2010 Boise State Broncos football team

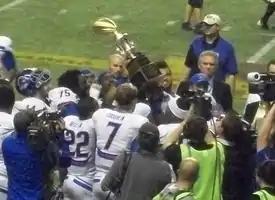
Boise State players celebrate with the Governor's Trophy

For his record-breaking performance Kellen Moore was named the WAC offensive player of the week for the third time this season. Despite the dominating win, the Broncos would fall in the polls again and are now ranked #4 in every major poll. They are still receiving first place votes in all 3 human polls with 7 in the AP, 3 in the Coaches, and 9 in the Harris poll.